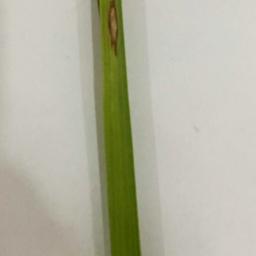
Label: Rice___Leaf_Blast